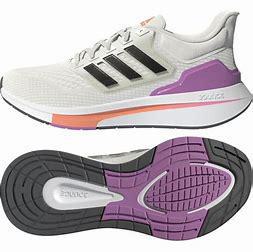
Brand: Adidas
Model: EQ21 Run